Murder of Marinus Schöberl

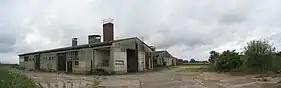
The old pig fattening facility in Potzlow (known as a Landwirtschaftliche Produktionsgenossenschaft), which was an East German agricultural coopearative

The group then went to a former LPG pig fattening plant, where they imitated a scene from the American film "American History X" (1998) in which a person is killed by a so-called “curb kick". They then threw Schöberl into the dry cesspool there. It was never established whether he was still alive at this point. The body remained hidden for some time in a manure pit.